Thermal Spa of Peso

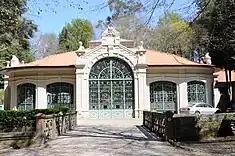
The exterior of the main thermal spring pavilion showing the intricate geometric iron gates

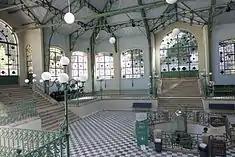
The purely 19th-century design includes three staircases leading to the main sunken spring, revisited in ceramic tile and iron rails.

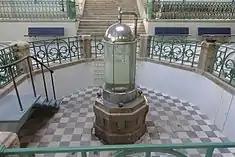
At the lowest level is the glass-enclosed fountain and spout, surrounded by overflow gutter

The thermal park and spa are located in isolated urban context surrounded and delimited by walls surmounted by grade and crossed by the "Ribeira da Folia". It is implanted to the left of the "Estrada Nacional" E.N.202, running west to east, while nearby are situated the "Pensão do Peso" and in its northwest interior the "Ponte da Folia". The park is covered in trees and plants and crossed by a central avenue that connects to other paths, waterfalls and a small lake. The various buildings and structures in the park include: the pavilion of the principal spring, a changeroom, a fountain, and the bottling plant.